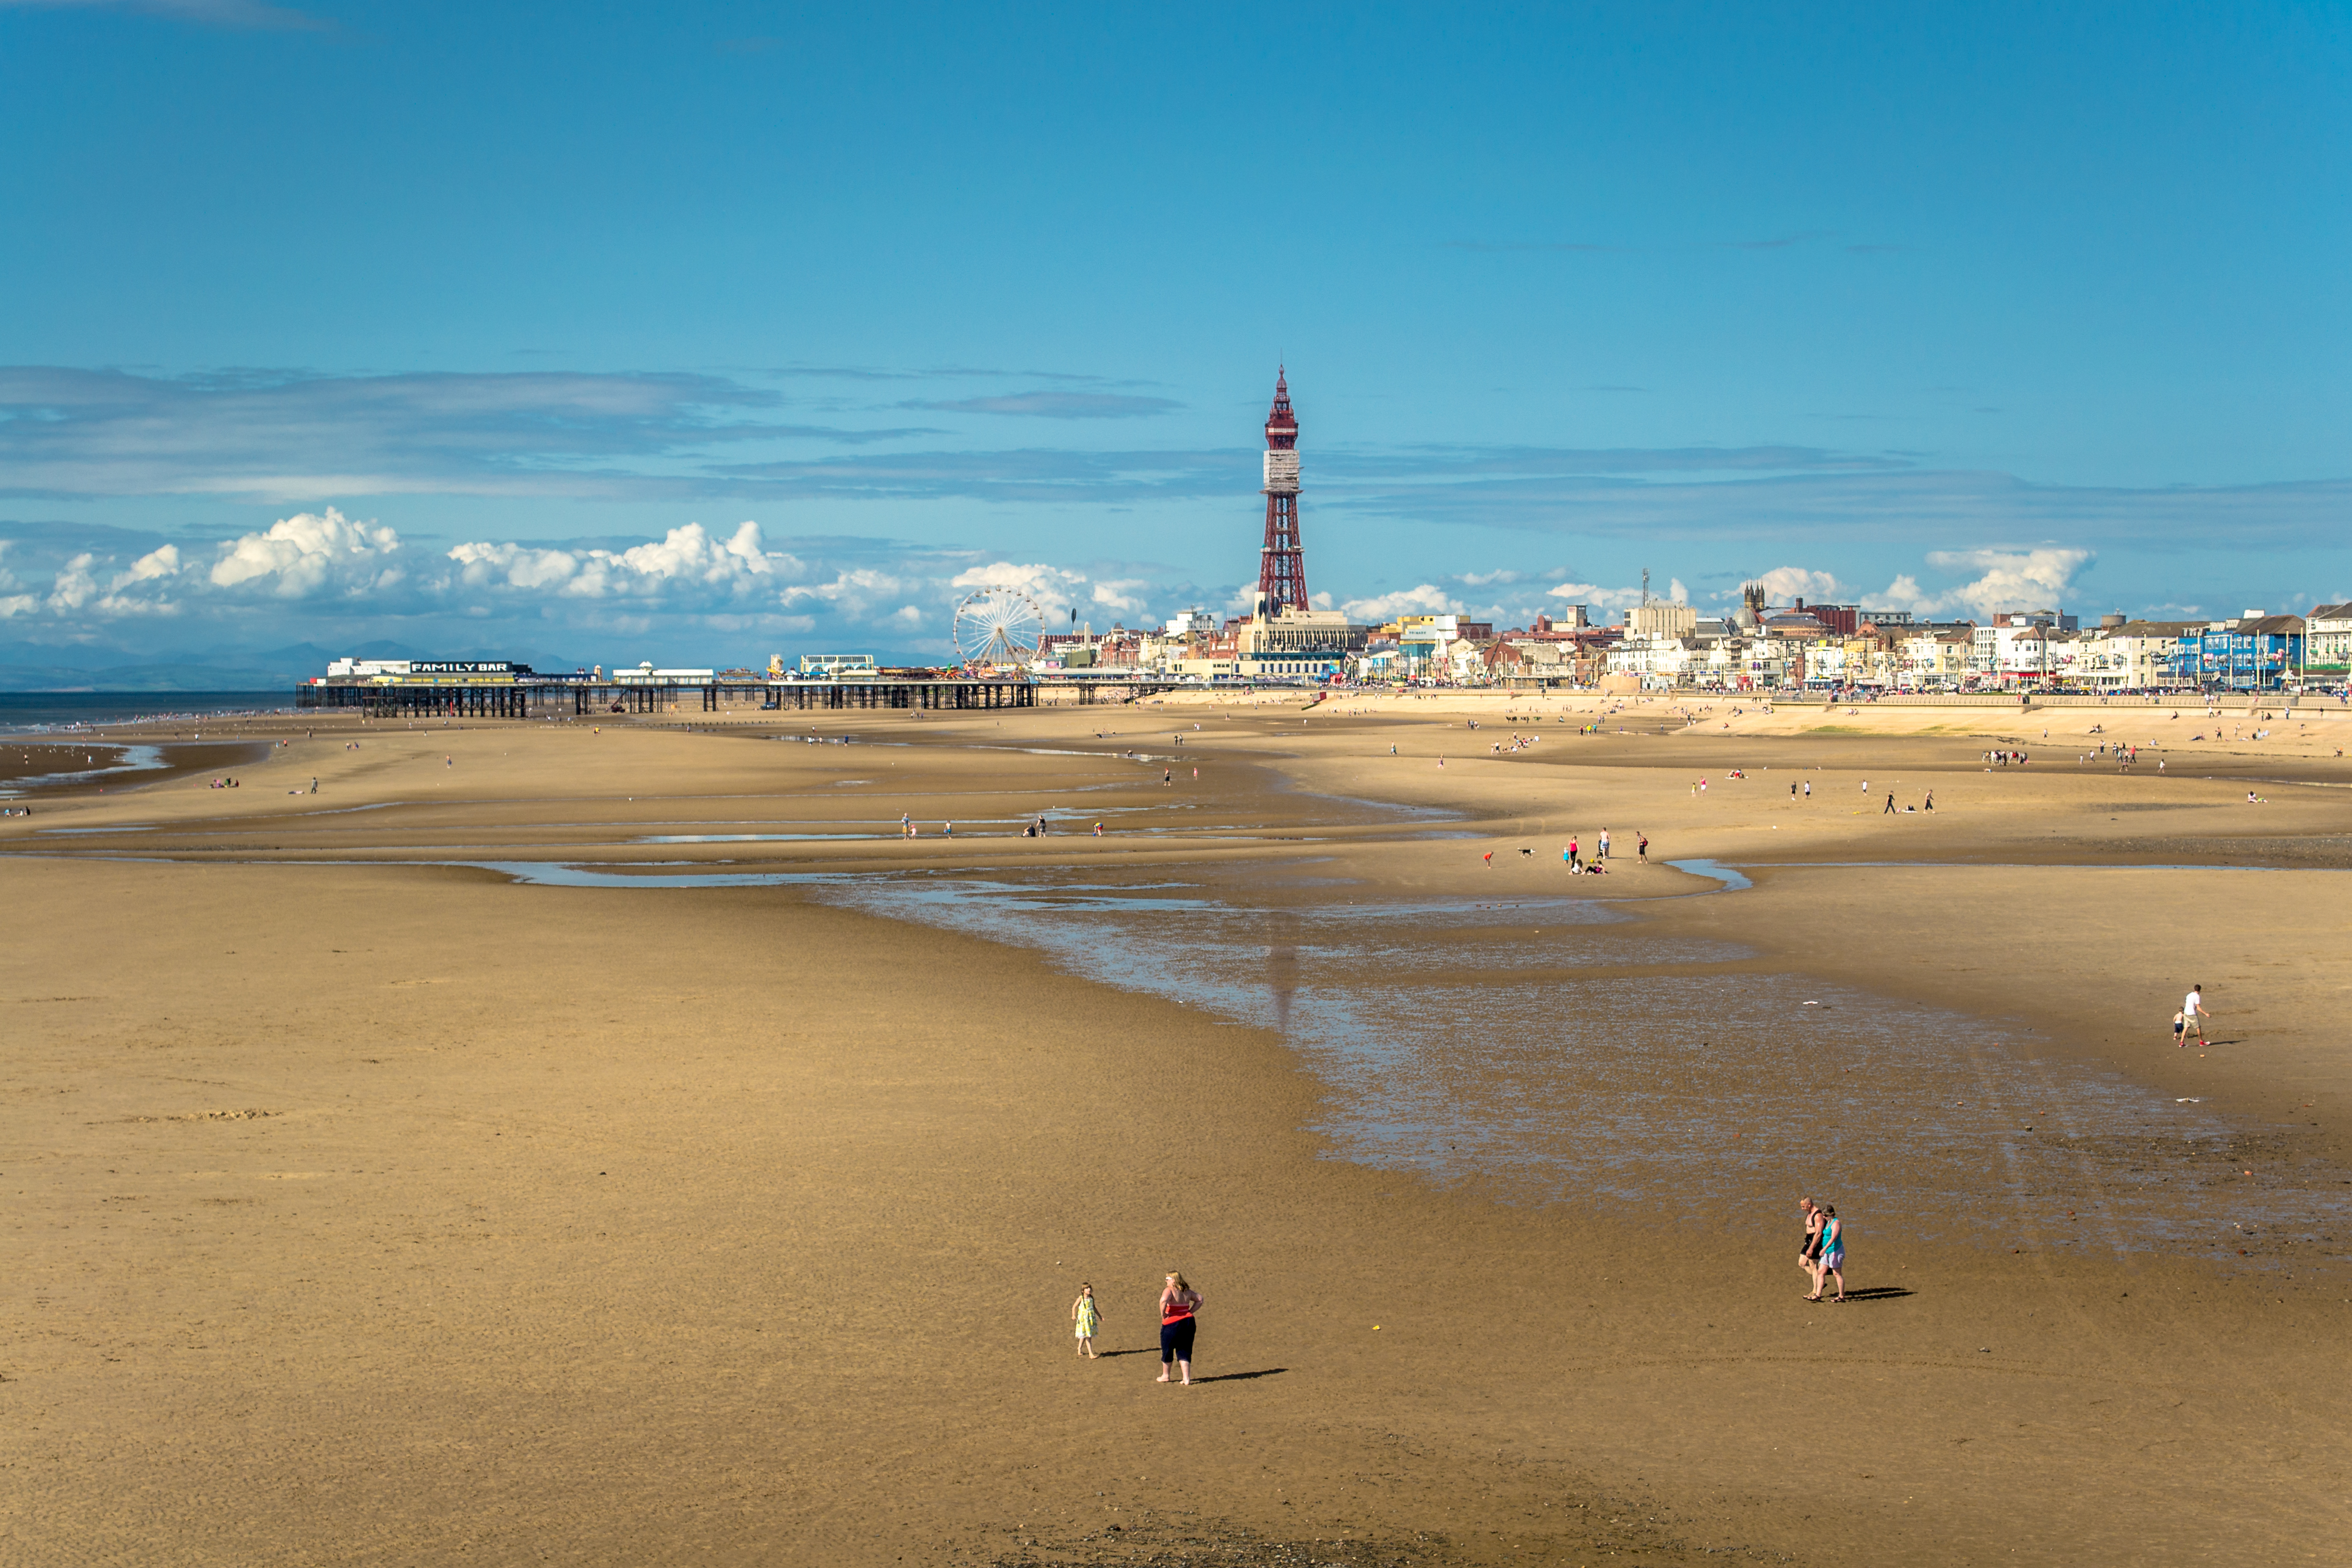
beach, sea, coast, sand, ocean, horizon, sun, shore, wave, view, tower, bay, body of water, blackpool, cape, mudflat